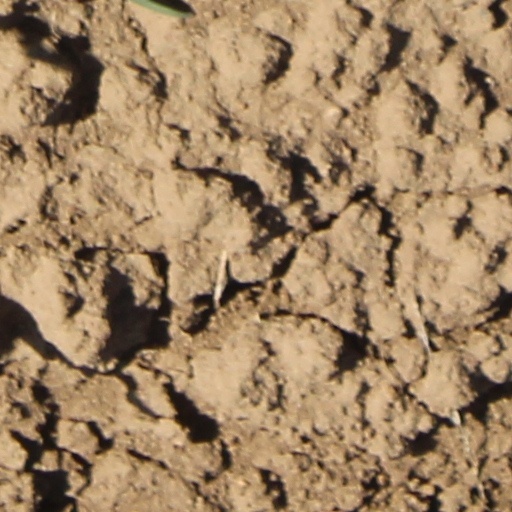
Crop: wheat